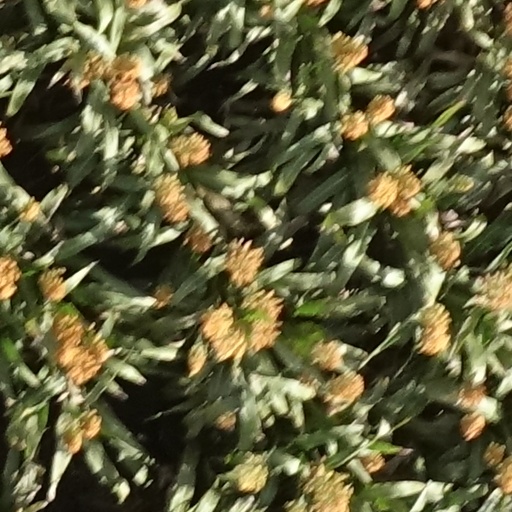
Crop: sorghum